Zinc–air battery

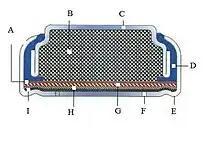
Cross section through a zinc–air button cell. A:Separator, B: zinc powder anode and electrolyte, C: anode can, D: insulator gasket, E: cathode can, F: air hole, G: cathode catalyst and current collector, H:air distribution layer, I: Semi permeable membrane

Large zinc–air batteries, with capacities up to 2,000 ampere–hours per cell, are used to power navigation instruments and marker lights, oceanographic experiments and railway signals.